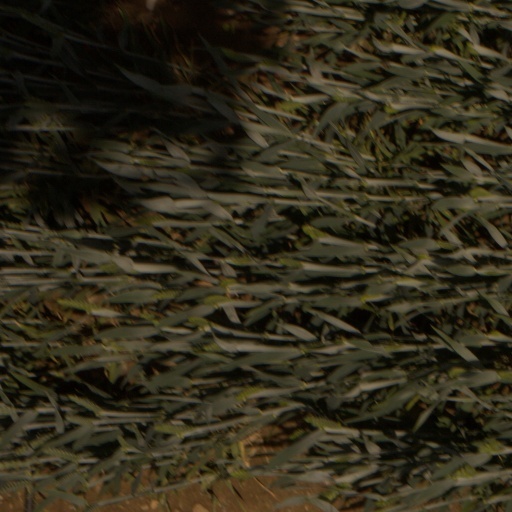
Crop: wheat